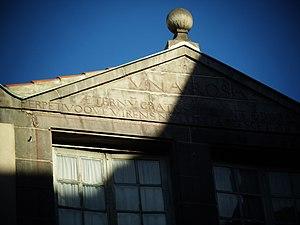
Clermont-Ferrand, France. Maison de Jean Savaron, place du Terrail. A ne pas confondre avec l'hôtel Savaron. Inscription «
Jean Savaron, né le 30 décembre 1566 à Clermont-Ferrand et mort le 27 novembre 1622 dans la même ville, est un magistrat, jurisconsulte et historien français. Il est connu comme l'auteur du premier ouvrage sur l'histoire de Clermont en Auvergne, son édition commentée de Sidoine Apollinaire, évêque de Clermont, et sa défense de l'autorité et de la souveraineté des rois de France dans ses traités et dans ses interventions aux États généraux de 1614, où il fut député du Tiers état d'Auvergne.